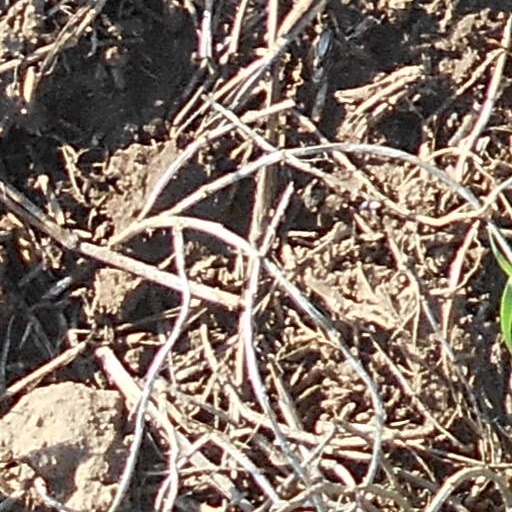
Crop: wheat